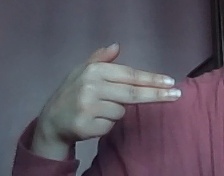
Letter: ghain